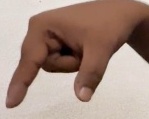
ASL sign: Q